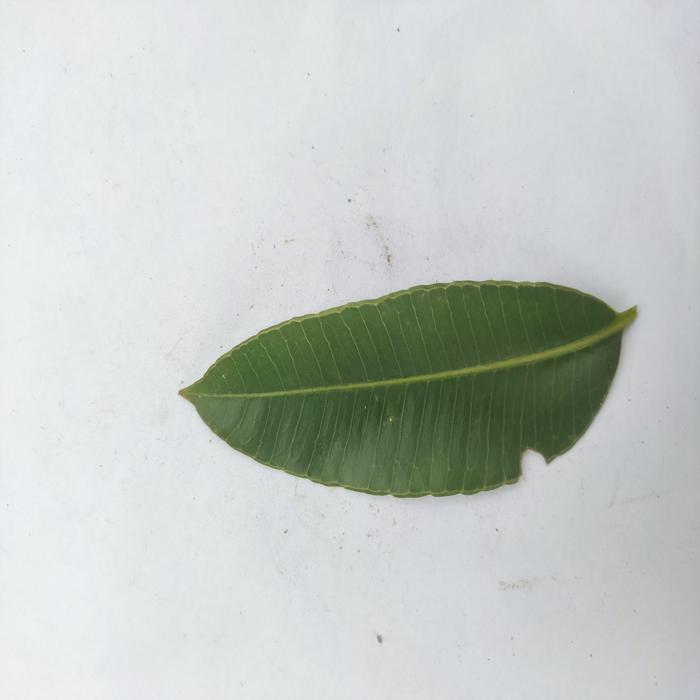
Crop: Hog Plum
Leaf condition: Heathy_Leaf